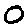
Label: 0